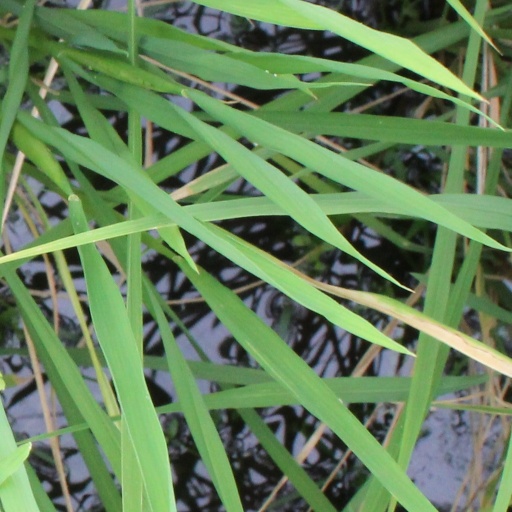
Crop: rice